Pernell Roberts

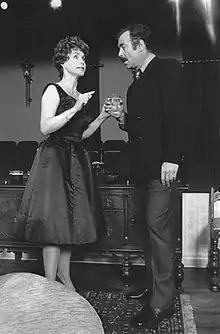
Onstage, 1972

Roberts played Jim Conrad, the lead role, in the 1971 TV movie that served as a pilot for the series "San Francisco International Airport", though the role was played by Lloyd Bridges in the actual episodes of the series. Roberts guest-starred in TV shows such as "The Girl from U.N.C.L.E.," "The Virginian," "The Big Valley," "Lancer," "" (four episodes), "Have Gun – Will Travel", "Marcus Welby, M.D.," "The Wild Wild West," "Ironside" (two episodes), "The Rockford Files," "Gunsmoke," "Mannix," "Vega$," "The Odd Couple," "Hawaii Five-O," "The Love Boat," "Hotel", "The Hardy Boys/Nancy Drew Mysteries," "Nakia," "Night Gallery," "The Bold Ones," "The Quest," "Police Story," "Most Wanted," "Westside Medical," "Man from Atlantis," "Jigsaw John," "Sixth Sense," "Quincy, M.E. " "The Feather and Father Gang," "Hawkins," "Men from Shiloh," "Perry Mason," "Wide World of Mystery," and "The Six Million Dollar Man," and appeared in miniseries, including "Captains and the Kings," "Centennial," "The Immigrants", and "Around the World in 80 Days." He starred in two cult films, "Four Rode Out" (1971) and "Kashmiri Run" (1970), directed by veteran TV director John Peyser, and other feature films, including "The Magic of Lassie" (1978). He co-starred or was featured in several TV movies, including, "The Adventures of Nick Carter," "Dead Man on the Run," "Assignment Vienna"'s pilot "Assignment: Munich", "The Night Rider," "The Silent Gun," "The Lives of Jenny Dolan", "The Deadly Tower," "Hot Rod," "Desperado," "The Bravos," and "".